Alistair Burt

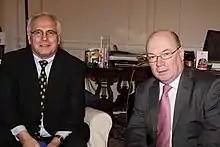
Burt (right) with Christopher W. S. Ross in 2009

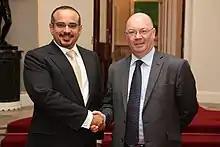
Burt with Salman, Crown Prince of Bahrain, in October 2012

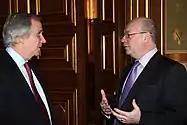
Burt with American actor Henry Winkler who spoke at the Foreign Office in London on his experience of living with Dyslexia, 5 March 2013.

Burt was appointed Parliamentary Under Secretary of State at the Foreign and Commonwealth Office (FCO) on 14 May 2010. His roles there included overseeing British-Syria policy for three years that included the start of the Syrian civil war, and leading on Israeli issues for the government at the United Nations. Burt was angered at the failure of MPs in August 2013 to support the British government's plan to participate in military strikes against the Syrian government, in the wake of a chemical-weapons attack at Ghouta. He stepped down on 7 October 2013. Burt had been delegated under William Hague specific responsibilities for advancing FCO policy on: